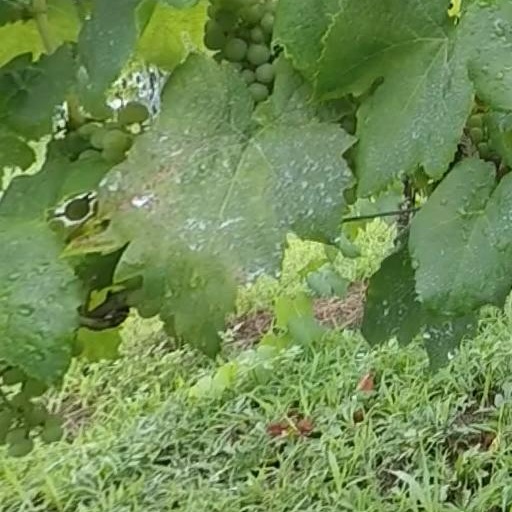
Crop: grape